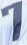
Number: 7